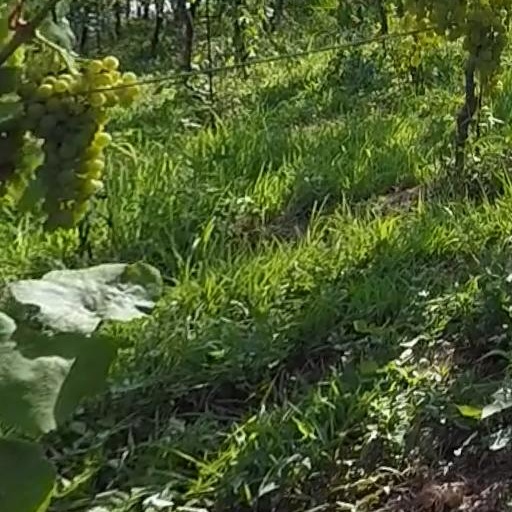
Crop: grape